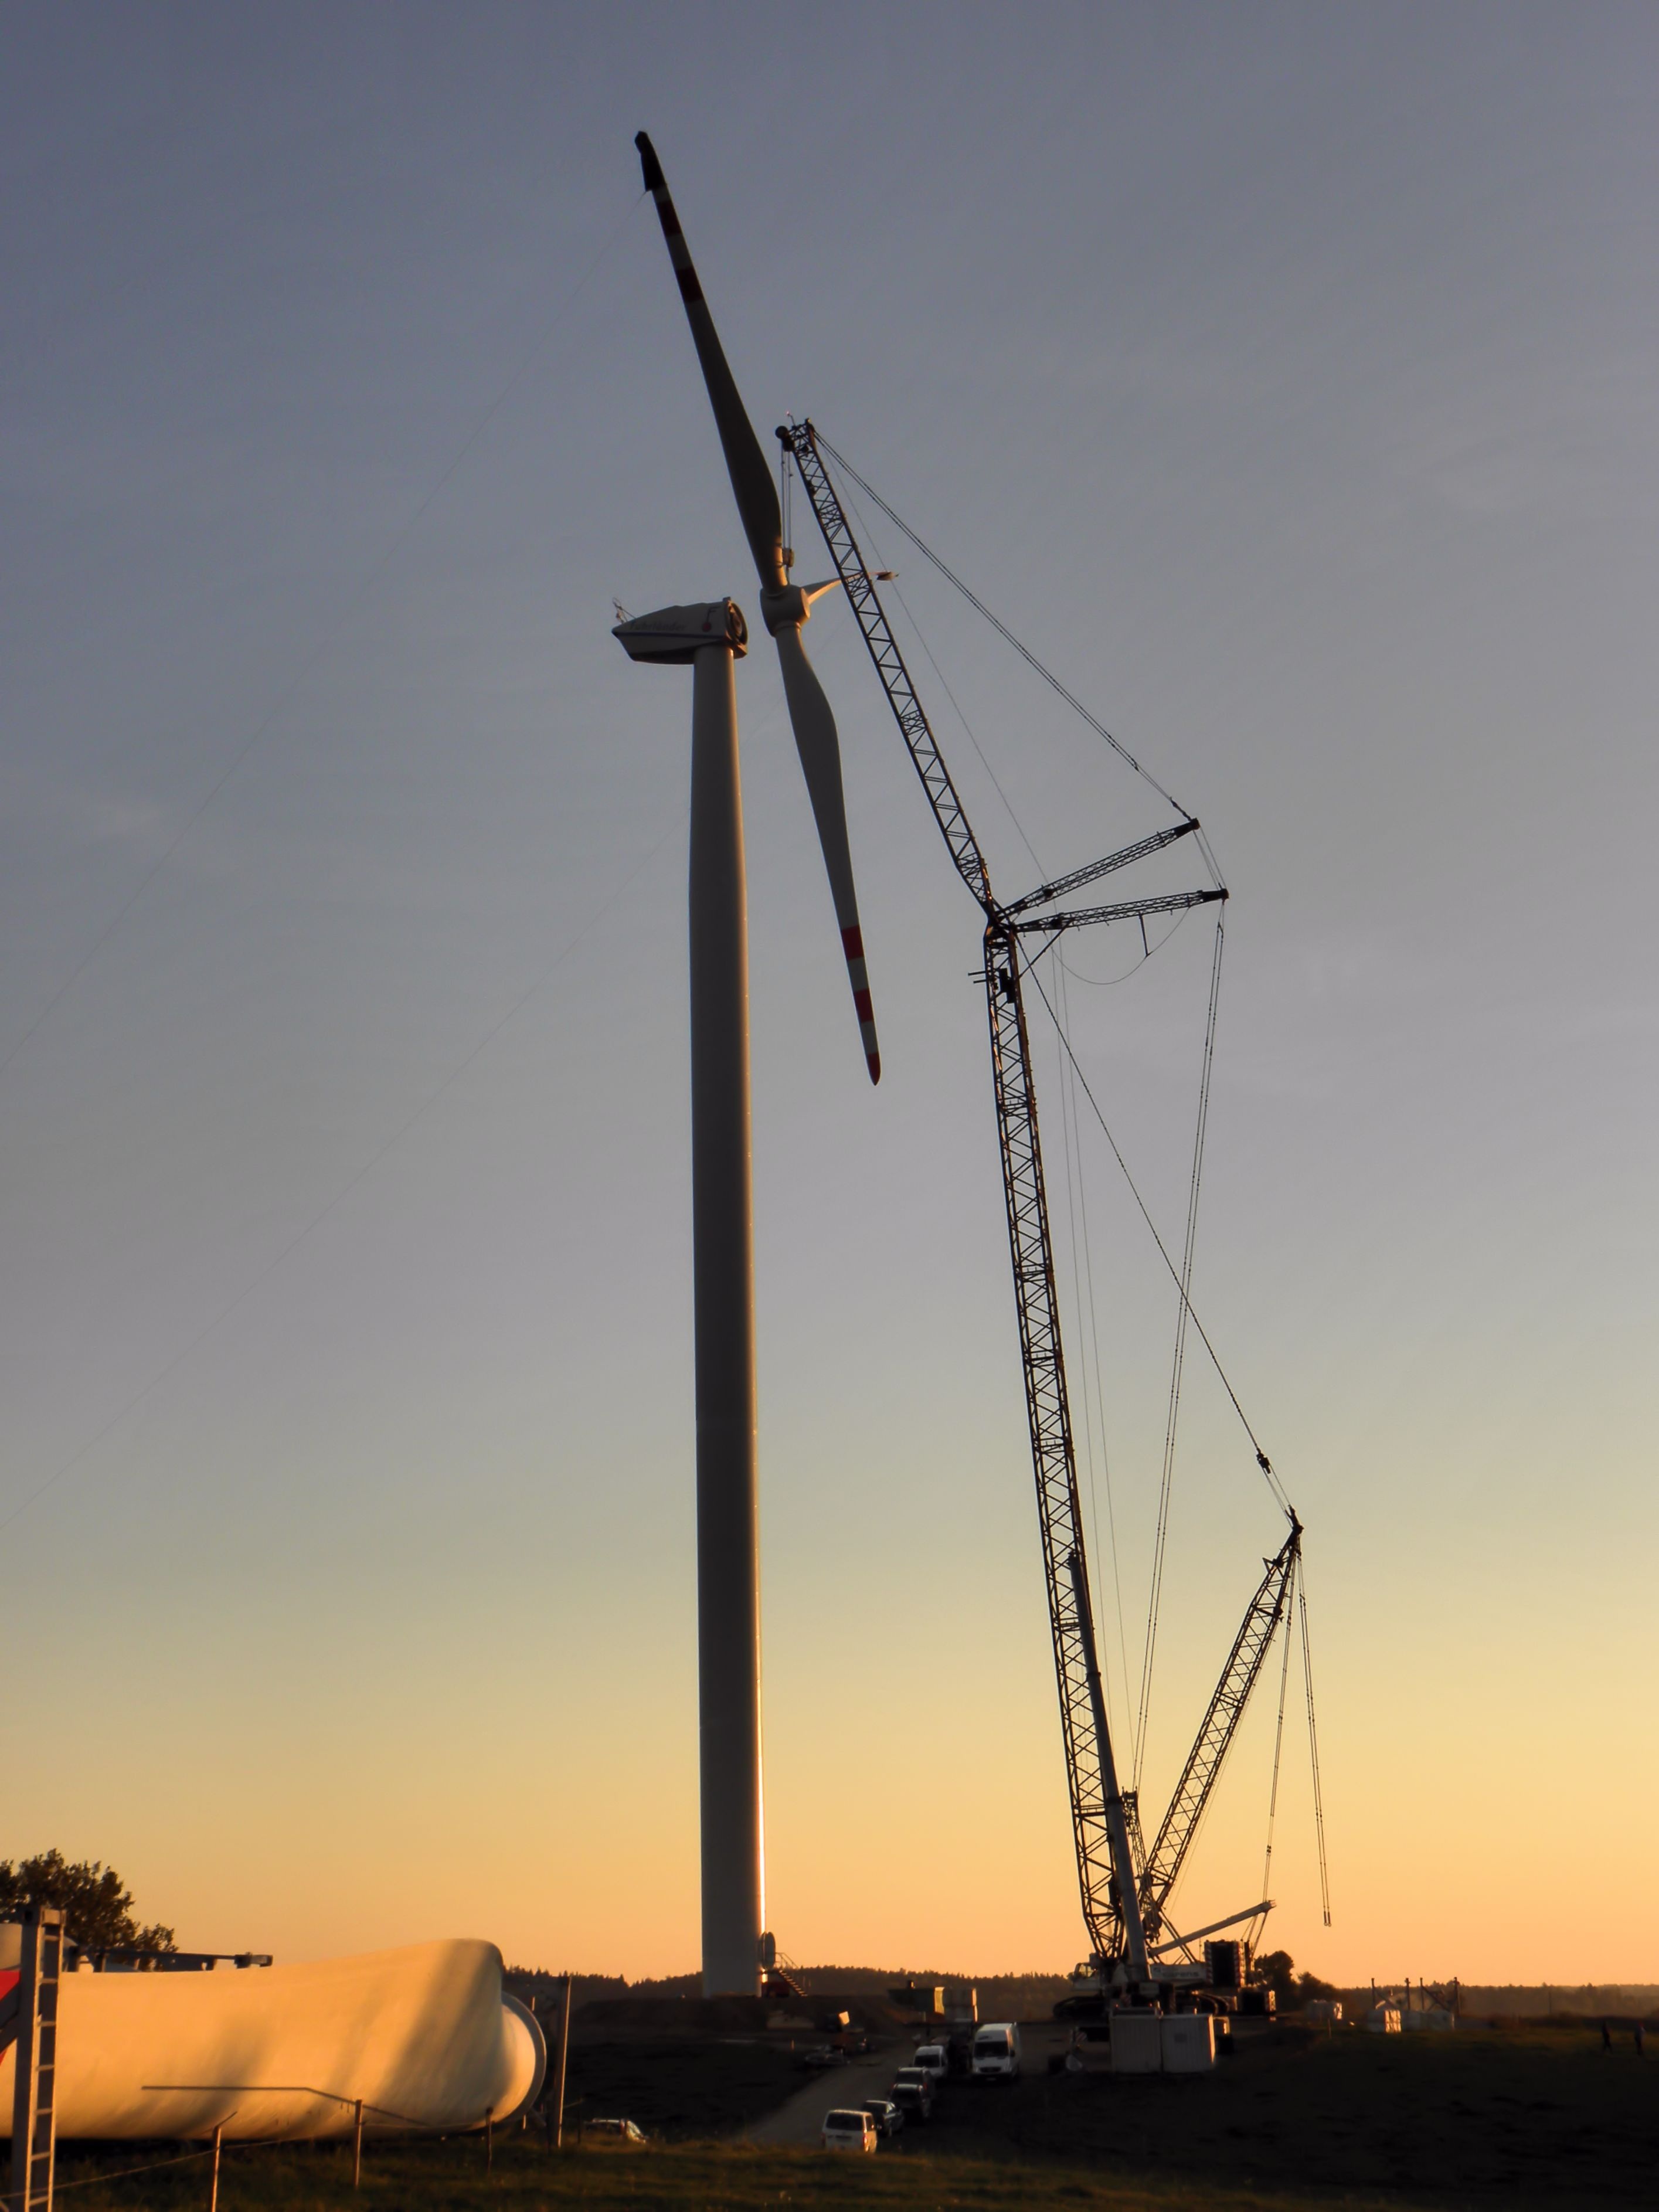
windmill, wind, line, vehicle, mast, machine, wind turbine, electricity, energy, green energy, wind farm, transmission tower, science technology, the windmills, overhead power line